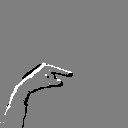
ASL letter: g